Judiciary of Sweden

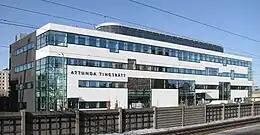
Attunda district court in Tureberg

The general administrative courts handle numerous types of cases relating to disputes between private persons and the authorities. Over 500 different kinds of cases are assigned to the general administrative courts, like appeals against decisions made by the Swedish Tax Agency or the Swedish Social Insurance Agency.